Galileo (satellite navigation)

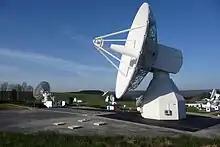
Galileo In-Orbit Test (IOT) L-band (1,000 – 2,000 MHz) antenna at ESTRACK Redu Station

The first two Galileo In-Orbit Validation satellites were launched by Soyuz ST-B flown from Centre Spatial Guyanais on 21 October 2011, and the remaining two on 12 October 2012. As of 2017, the satellites are fully useful for precise positioning and geodesy with a limited usability in navigation.